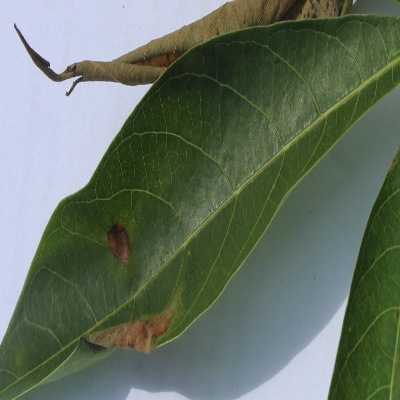
Crop: Cassava
Condition: bacterial blight